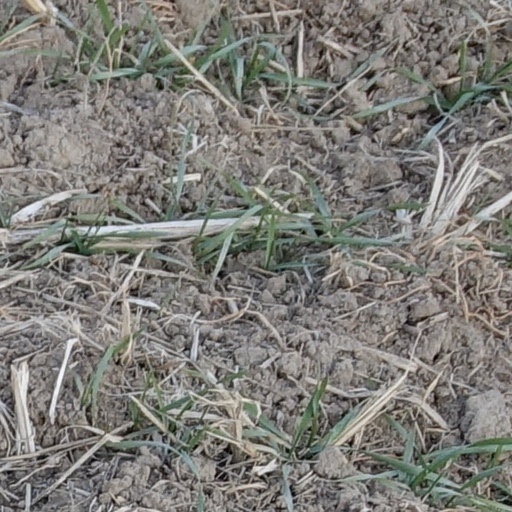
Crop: wheat